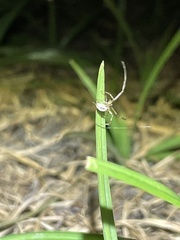
Species: Lactrodectus_hesperus